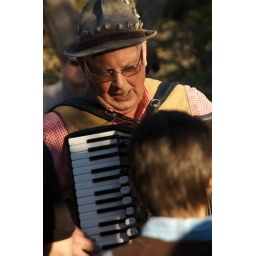
That little boy said over and over &amp;quot;Best wedding ever! Hot dogs and fun music!&amp;quot;